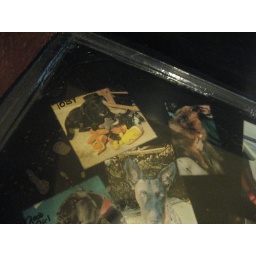
Pictures of dogs are embedded in the tables at M'Dawg. This dog is named Toby!